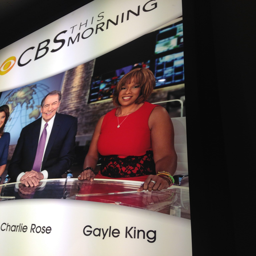
had to snap a picture of the sign .